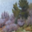
Label: pine_tree